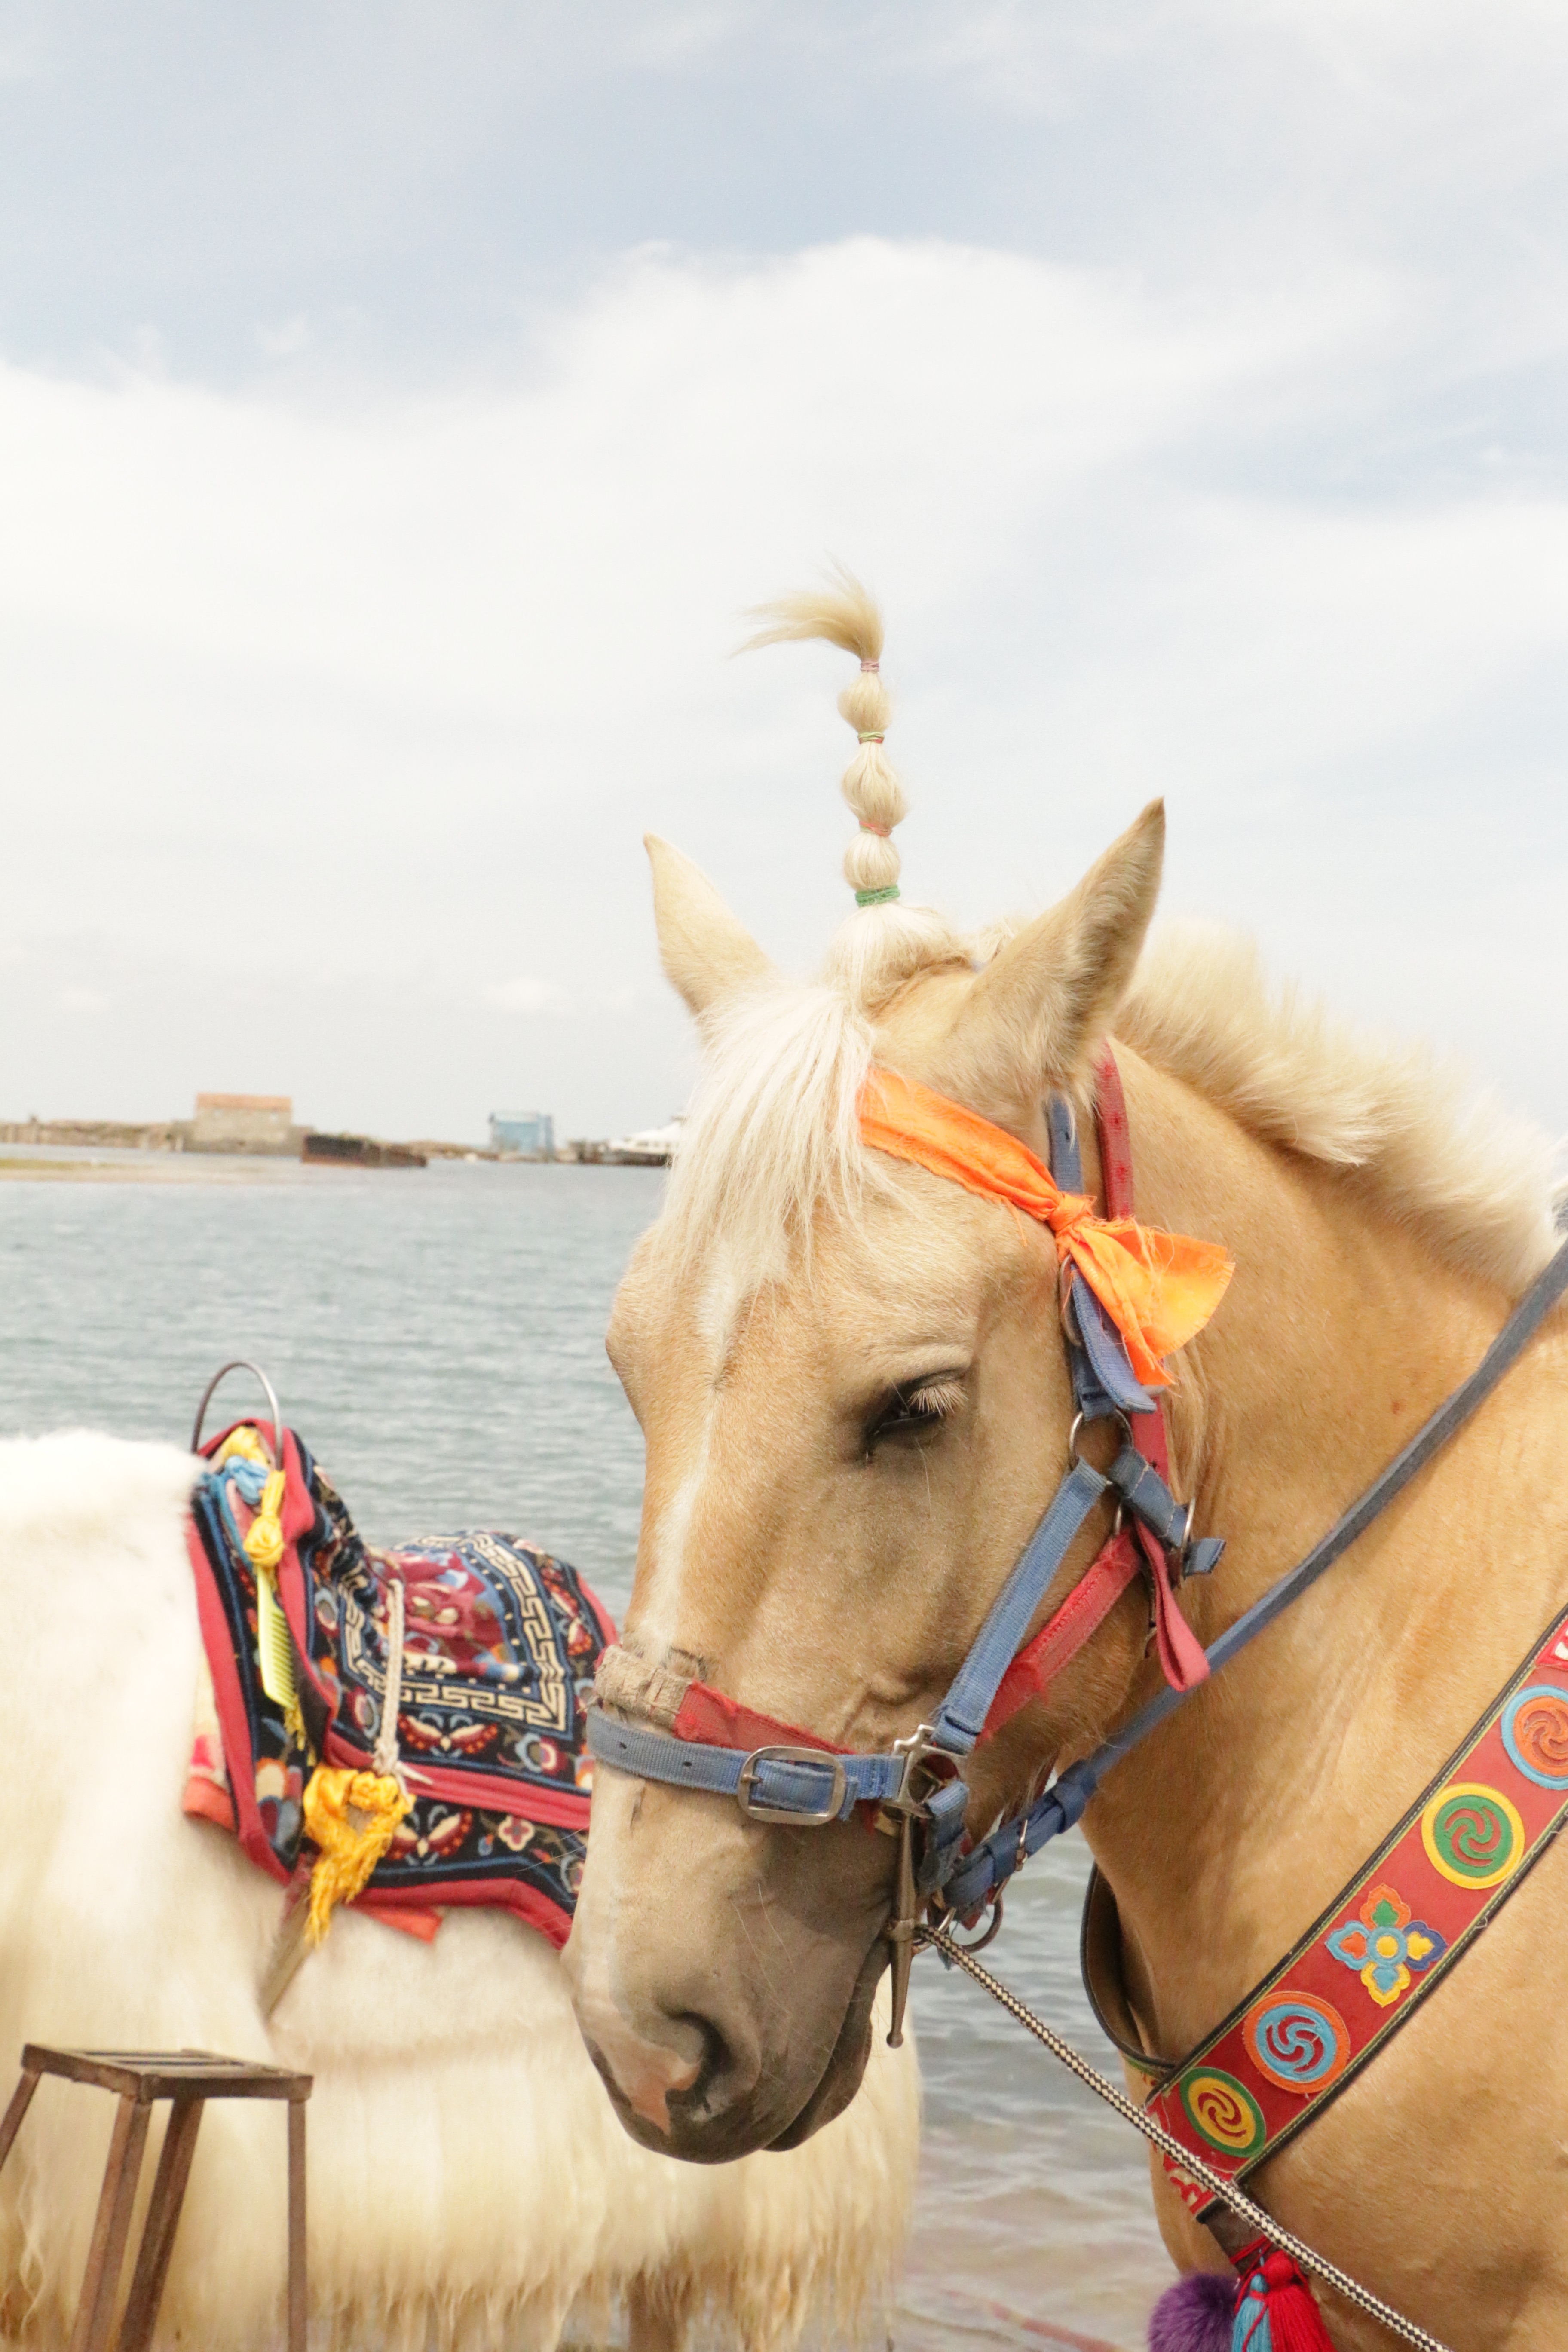
horse, mammal, stallion, mane, bridle, mare, halter, pack animal, horse like mammal, horse harness, horse tack